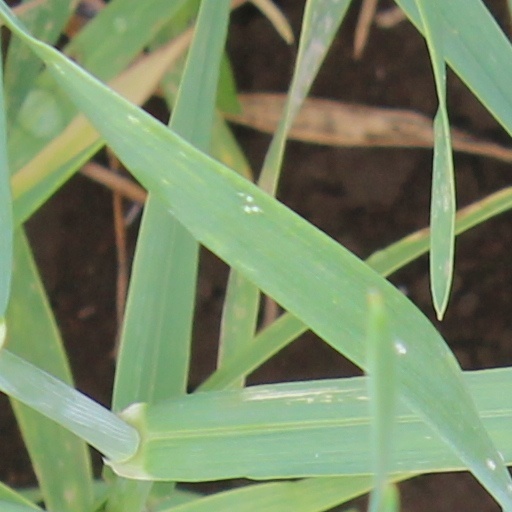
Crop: wheat